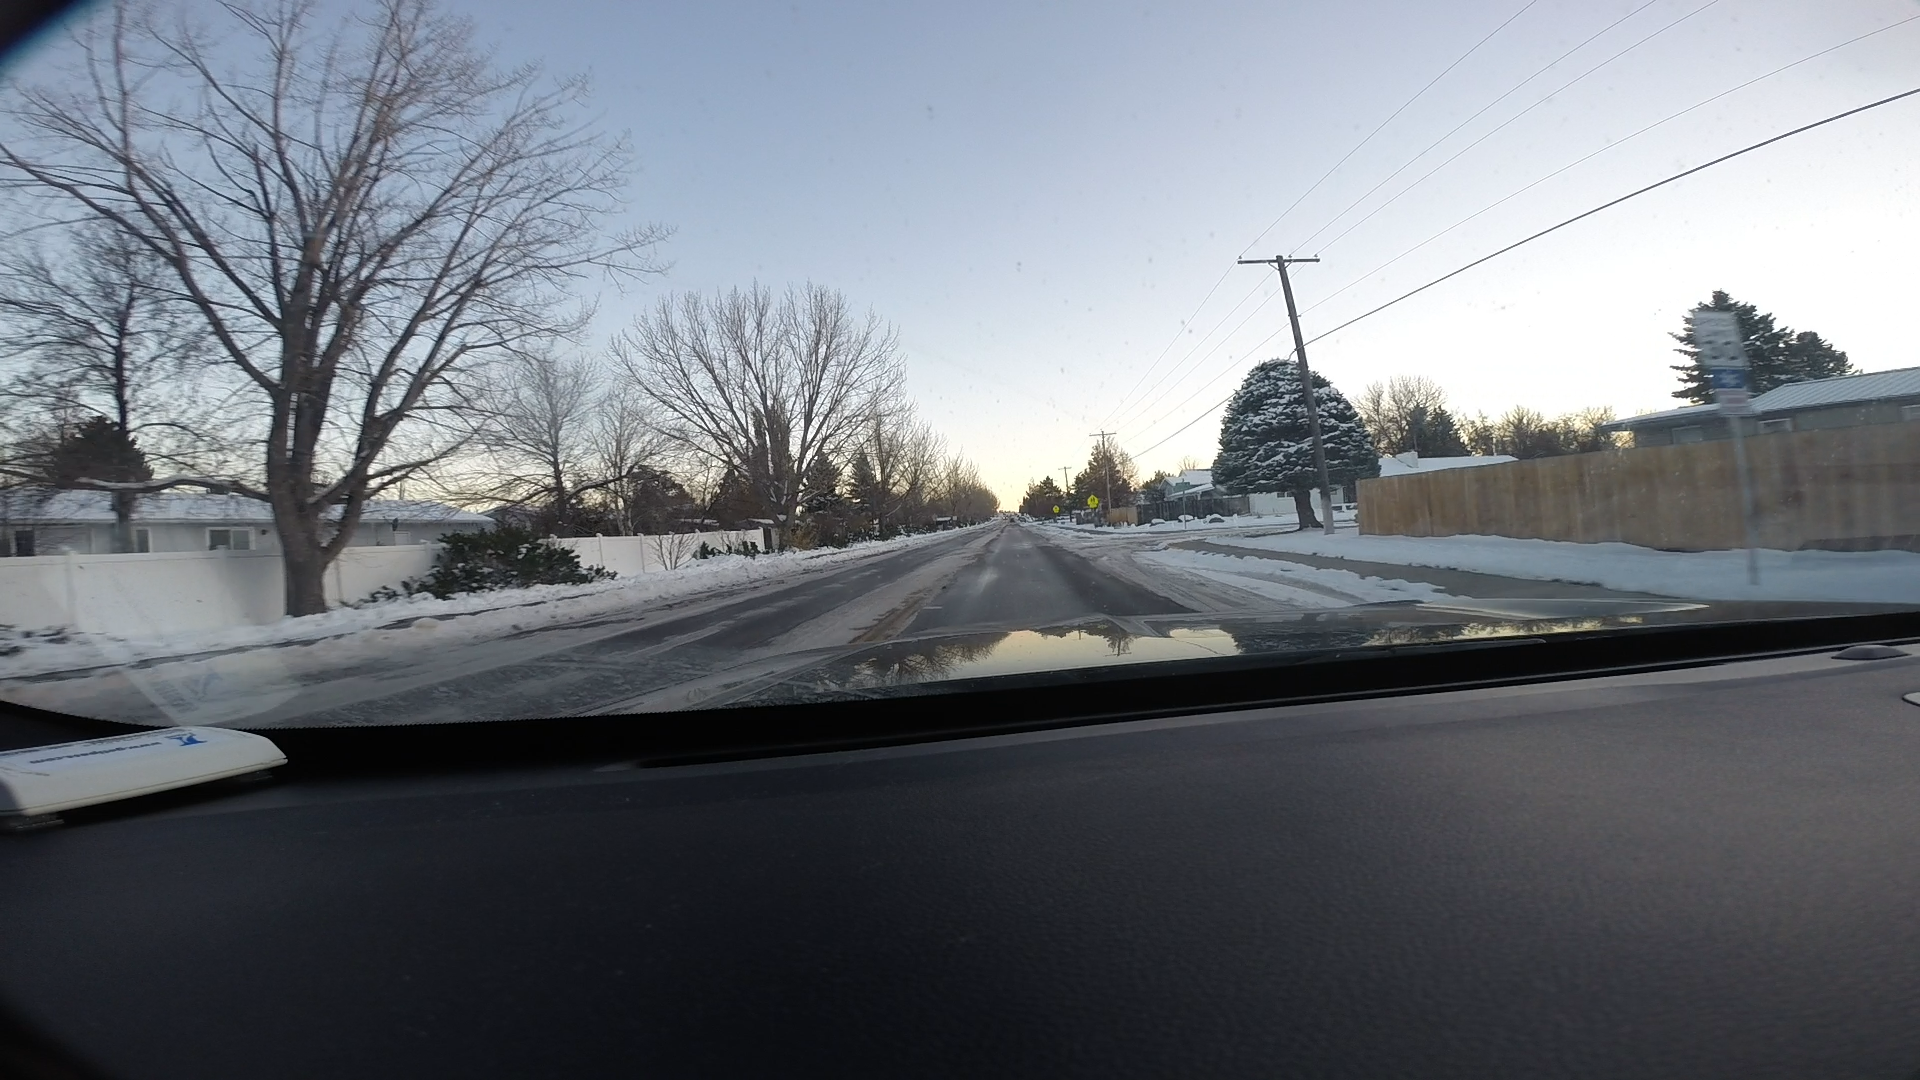
Speed limit sign label: mph30